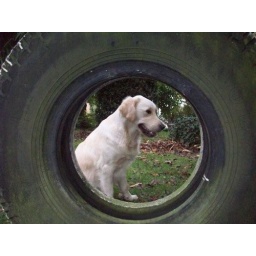
Alix is a female golden retriever and a service dog in training. Picture taken by her trainer.